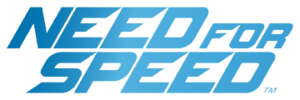
Need for Speed est un jeu vidéo de course de la série Need for Speed développé par le studio suédois Ghost Games, et édité par Electronic Arts. Il s'agit du vingt-deuxième opus de la franchise Need for Speed. Le jeu sort le 5 novembre 2015 sur PlayStation 4 et Xbox One et le 17 mars 2016 sur Microsoft Windows.